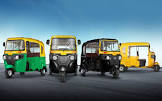
Vehicle type: Auto Rickshaws